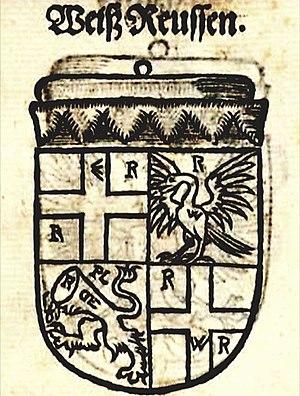
La Russie blanche ou Ruthénie blanche est un nom qui a désigné différentes régions de l'Europe de l'Est, mais le plus souvent ce nom a été donné à la région qui correspond à l'actuelle Biélorussie. De nombreuses langues continuent à utiliser ce nom, maintenant obsolète en français, pour désigner la Biélorussie.